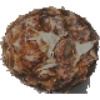
Label: pineapple